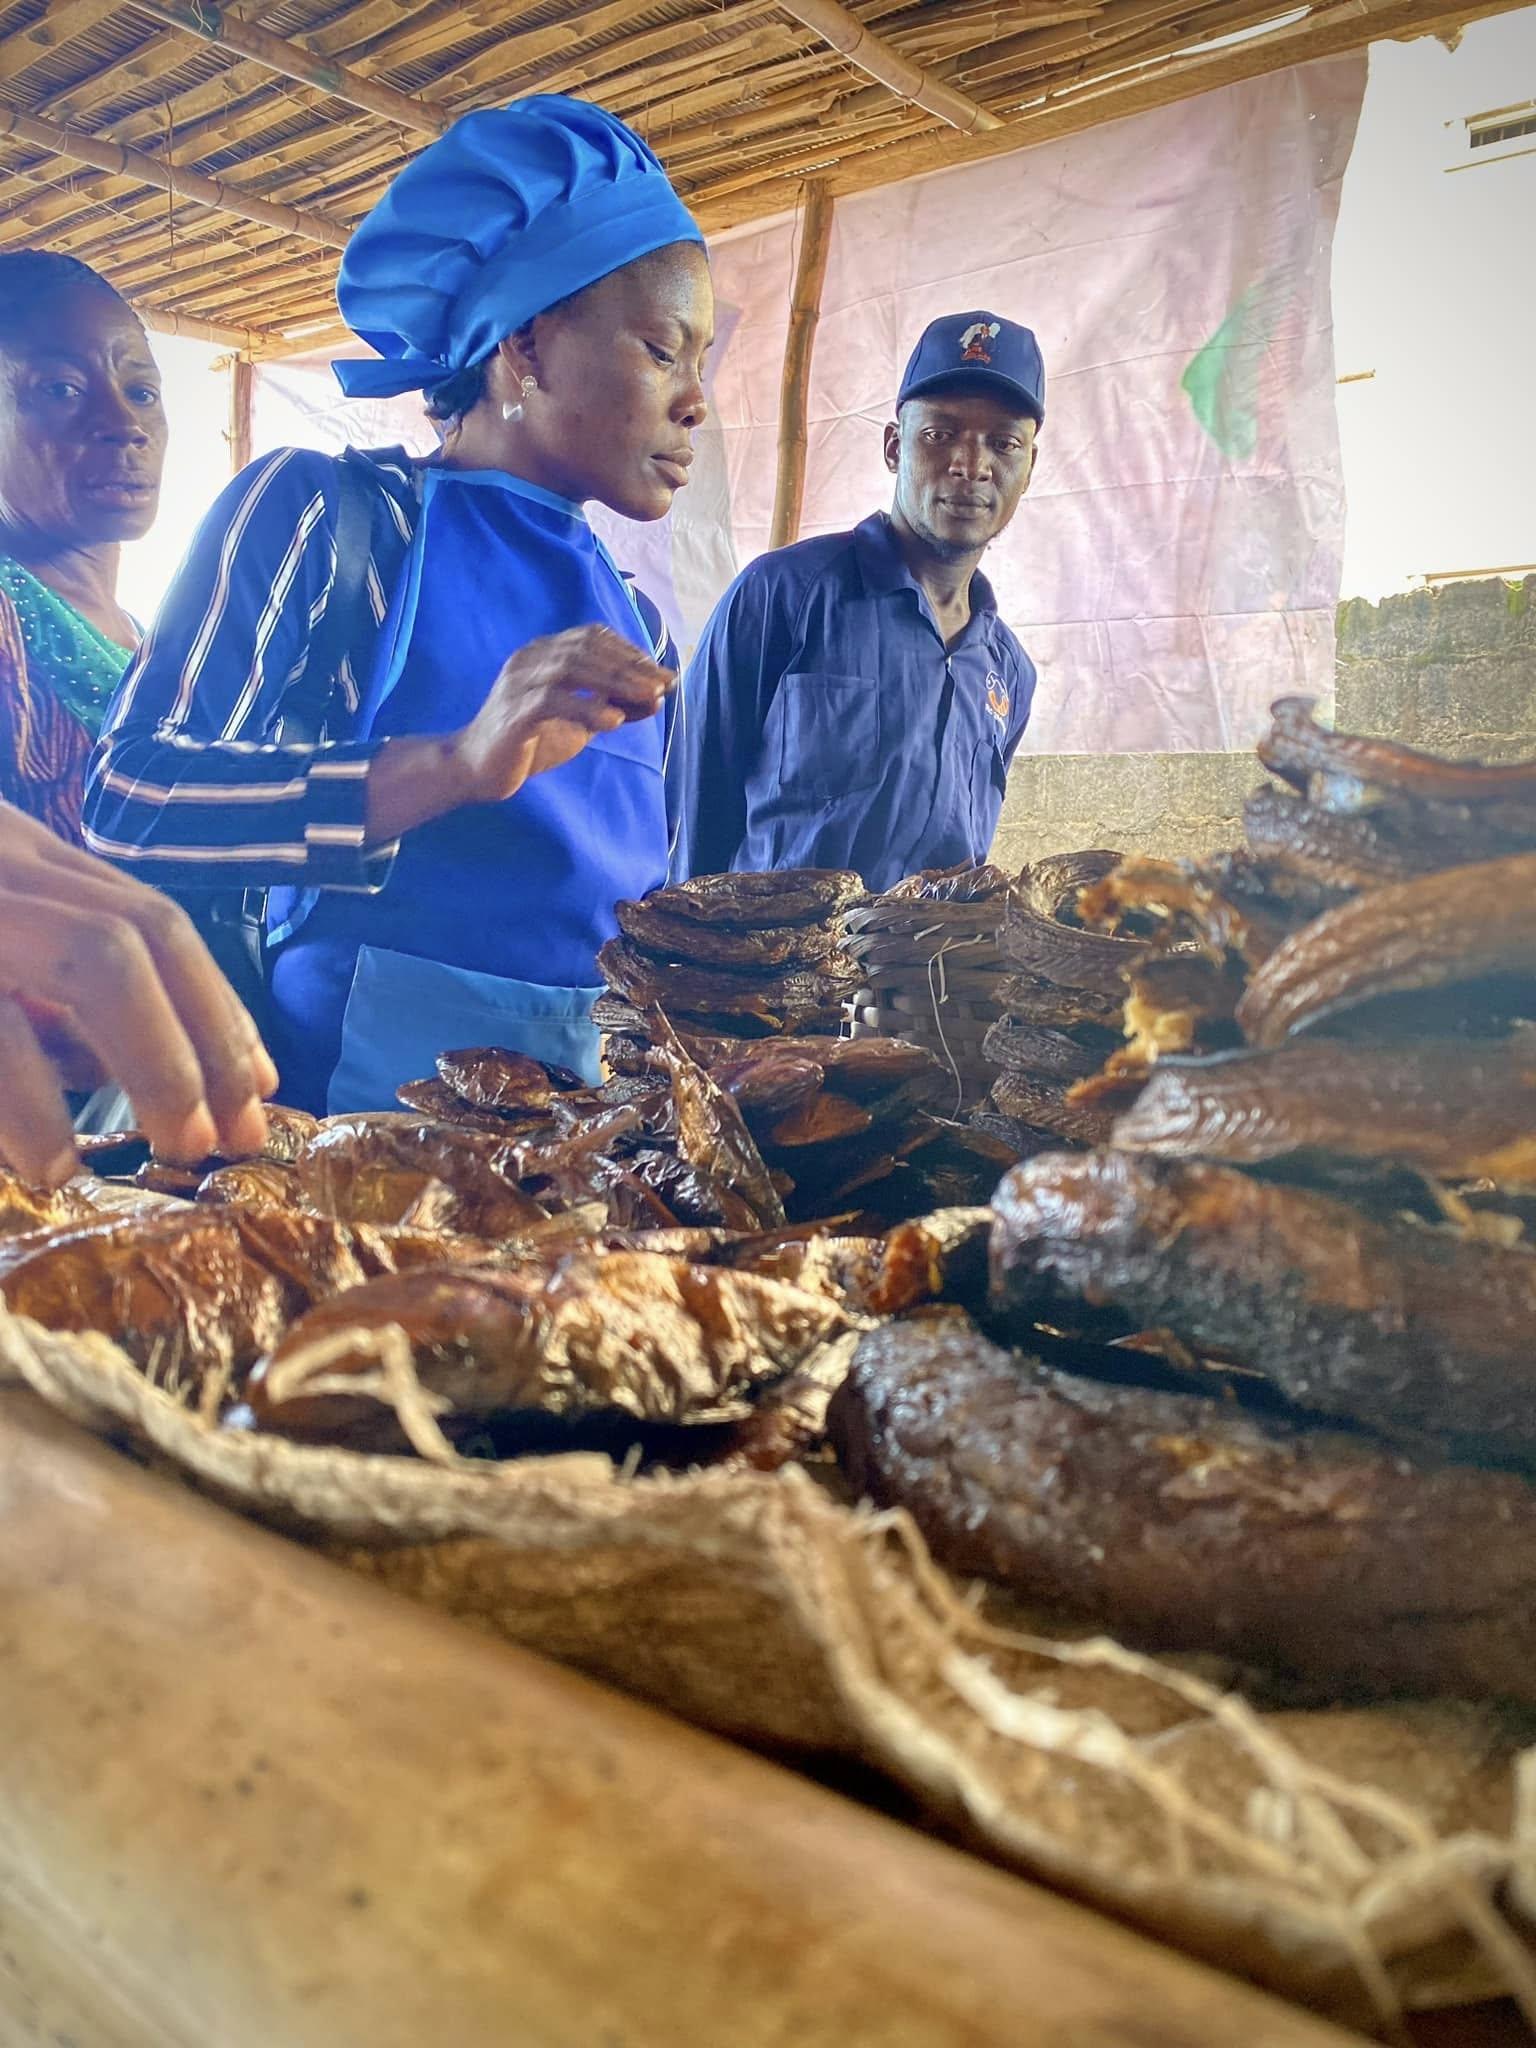
Watu wanaoshiriki katika shughuli za kibiashara haswaa za uuzaji wa samaki. Tunaweza ona mwanamke ambaye ndo mchuuzi wa bidhaa hizi amevalia kichwani kitambaa cha rangi ya samawati na pia kuna mwengine kando yake aliyevalia kofia rangi ya samawati.